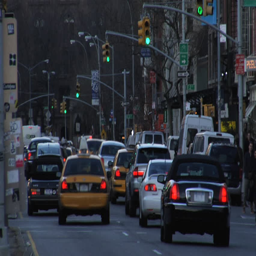
car traffic at dusk on the lower east side with building in background .